The Hairy Ape

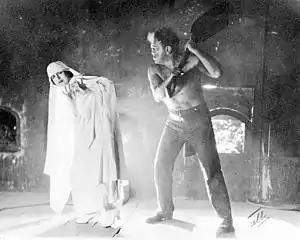
Carlotta Monterey and Louis Wolheim in the 1922 production

The Hairy Ape is a 1922 expressionist play by American playwright Eugene O'Neill. It is about a beastly, unthinking laborer known as Yank, the protagonist of the play, as he searches for a sense of belonging in a world controlled by the rich. At first, Yank feels secure as he stokes the engines of an ocean liner, and is highly confident in his physical power over the ship's engines and his men.